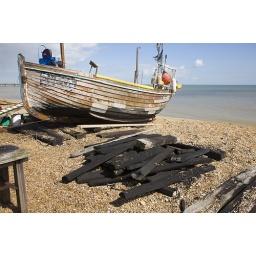
Fishing boats on the beach in Deal, Kent